Hunger

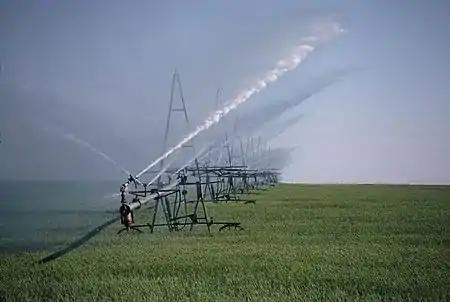
Increased use of irrigation played a major role in the Green Revolution.

Throughout history, portions of the world's population have often suffered sustained periods of hunger. In many cases, hunger resulted from food supply disruptions caused by war, plagues, or adverse weather. In the decades following World War II, technological progress and enhanced political cooperation suggested it might be possible to substantially reduce the number of people suffering from hunger. While progress was uneven, by 2015, the threat of extreme hunger had receded for a large portion of the world's population. According to the FAO's 2023 The State of Food Security and Nutrition in the World report, this positive trend had reversed from about 2017, when a gradual rise in number of people suffering from chronic hunger became discernible. In 2020 and 2021, due to the COVID-19 pandemic, there was an increase in the number of people suffering from undernourishment. A recovery occurred in 2022 along with the economic rebound, though the impact on global food markets caused by the invasion of Ukraine meant the reduction in world hunger was limited.